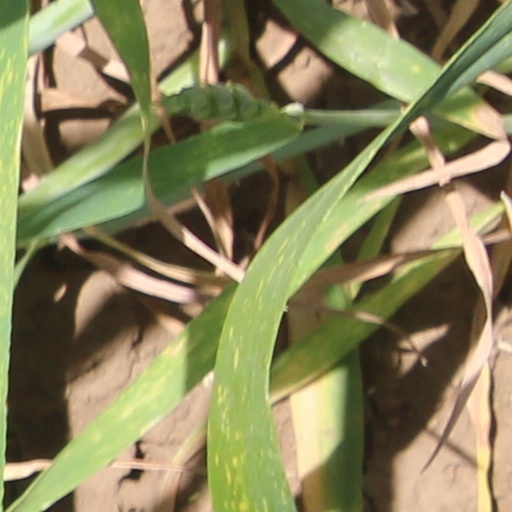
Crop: wheat